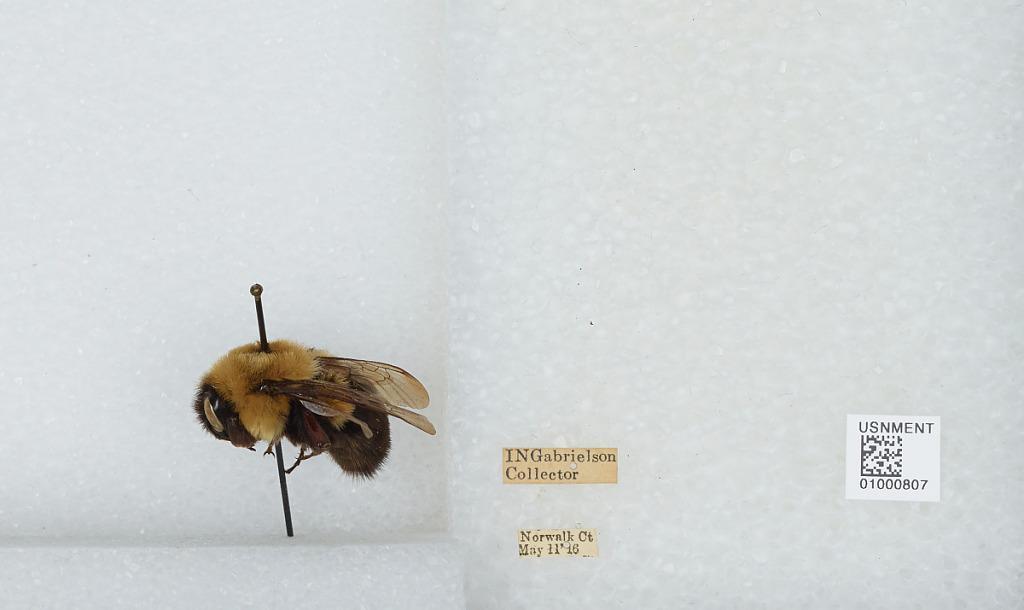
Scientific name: Bombus (Pyrobombus) impatiens Cresson
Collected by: I. Gabrielson
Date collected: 1916-5-11
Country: United States
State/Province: Connecticut
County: Fairfield
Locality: Norwalk
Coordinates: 41.1176, -73.4079